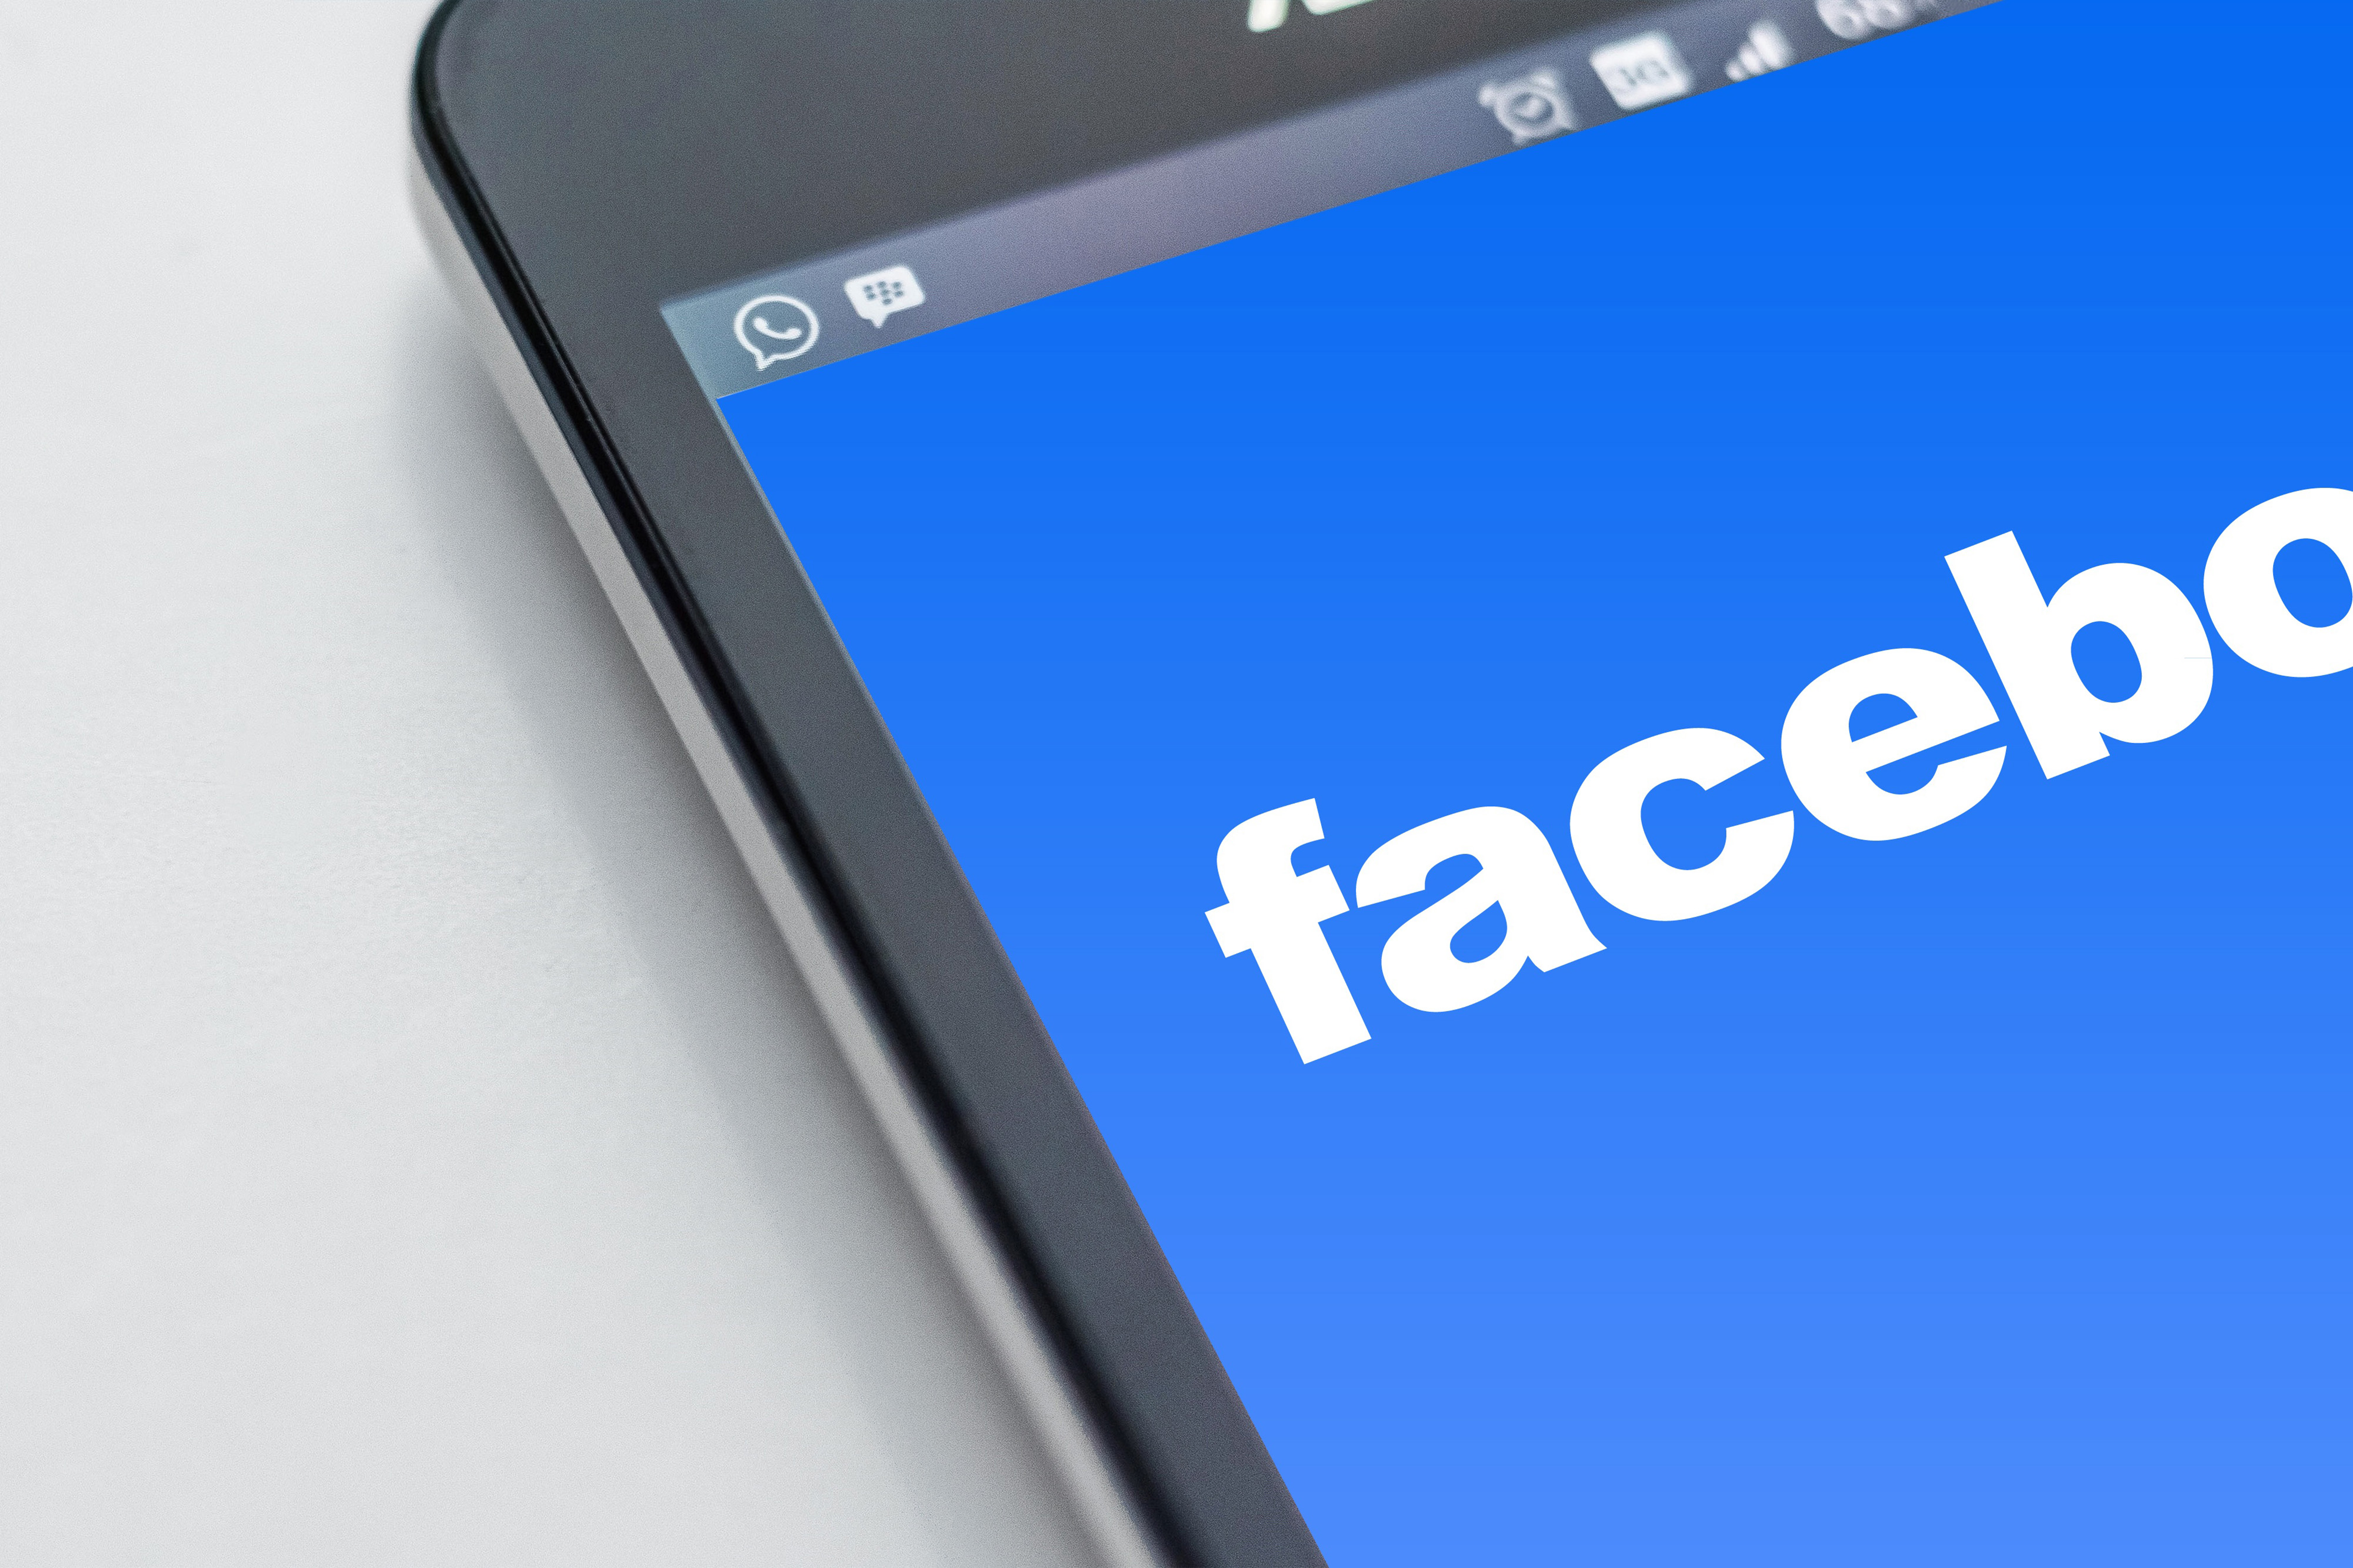
gadget, communication device, smartphone, electronic device, mobile phone, portable communications device, technology, text, font, mobile device, multimedia, logo, brand, trademark, electric blue, icon, tablet computer, graphics